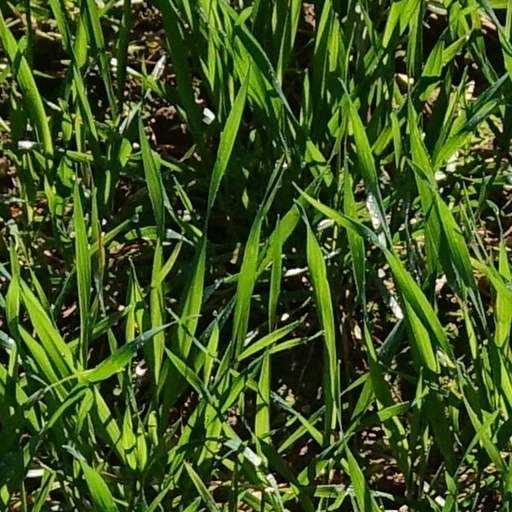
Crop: wheat